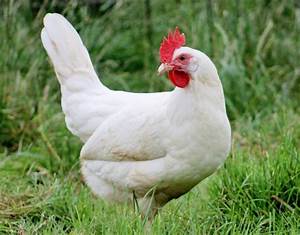
Label: chicken